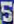
Number: 5